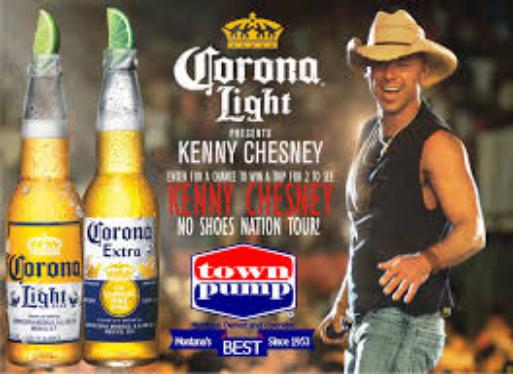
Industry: Others